Turkey

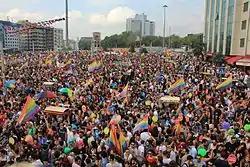
Istanbul Pride was organized in 2003 for the first time. Since 2015, parades in Istanbul have been denied permission by the government.

The Turkish Armed Forces are responsible for defense against foreign threats. While the Commander-in-Chief is the President, General Staff, Air Force, Naval Force, and Land Force usually report to the Minister of National Defence. The Gendarmerie General Command and the Coast Guard Command are under the jurisdiction of the Ministry of the Interior. Military service is required for 6–12 months for men, which is reduced to one month after paying a fee. Turkey does not recognize conscientious objection and does not offer a civilian alternative to military service.